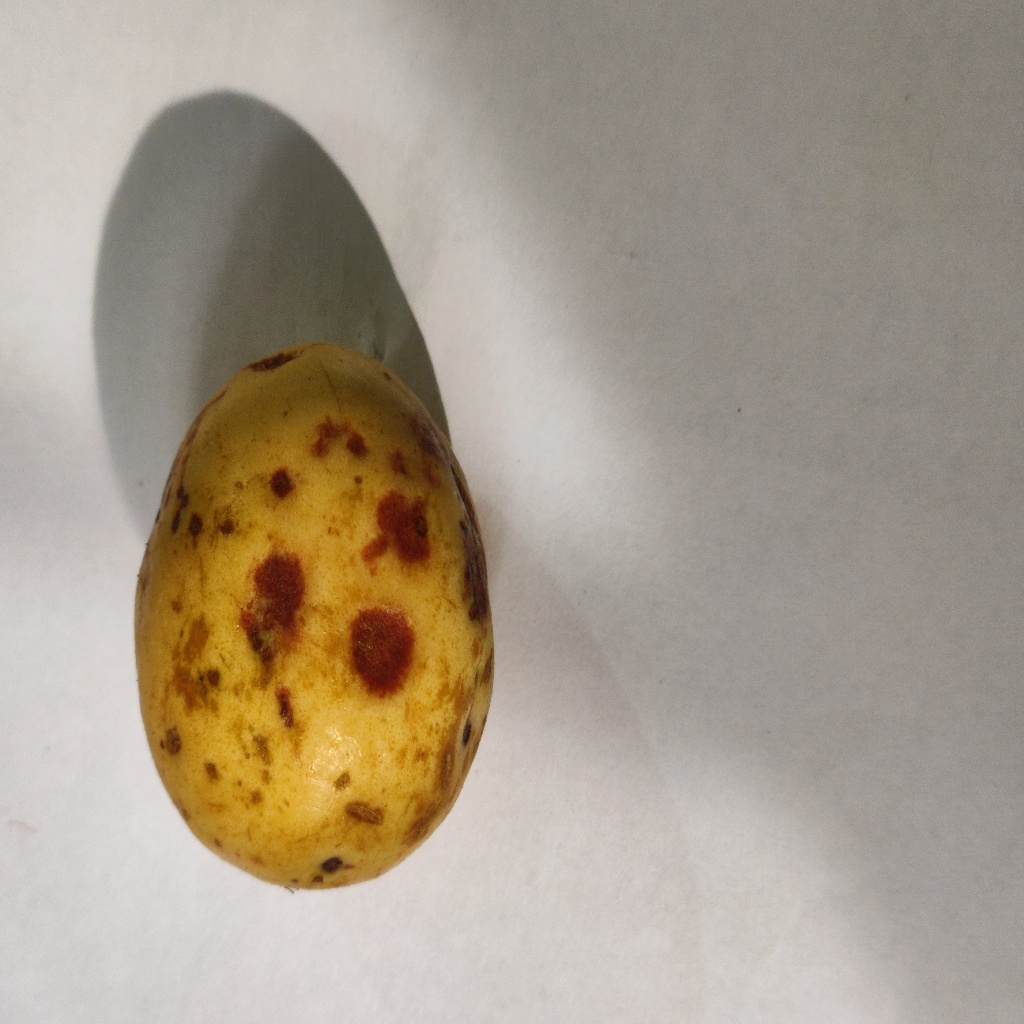
Crop: guava
Quality class: Defect